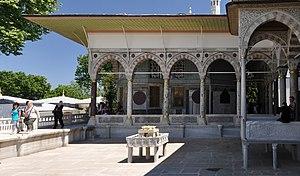
Kiosque d'Erevan (Revan Köşkü) dans la quatrième cour du Palais de Topkapı à Istanbul en Turquie.